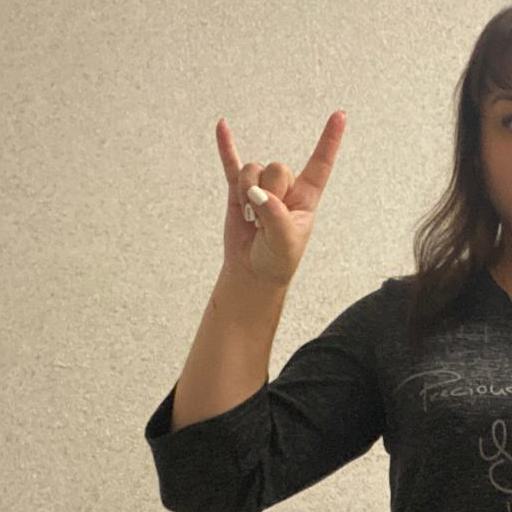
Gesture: rock